Cobra (manga)

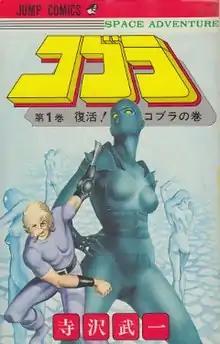
Cover of first volume, featuring Cobra (left) and Lady Armaroid (right)

is a Japanese manga series written and illustrated by Buichi Terasawa. Set in the far future, the series tells the story of Cobra, who lives an adventurous life until his enemies begin to hunt him down. Cobra surgically alters his face and erases his own memory to hide from his foes and have a normal life. Eventually, he regains his memories and reunites with his former partner Lady Armaroid. Terasawa devised it as a mix of Spaghetti Western and samurai stories, and aspects of films, varying from James Bond to Disney.